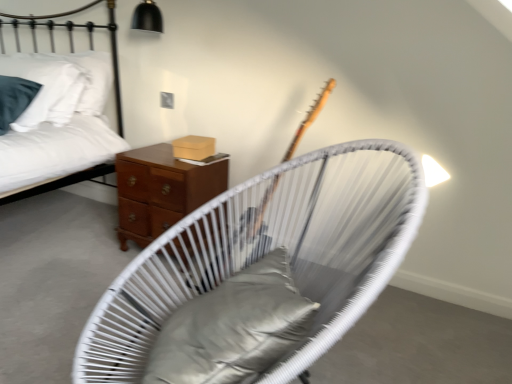
Question: There is one bed on the left side of mahogany wood nightstand at center. Please locate it and provide its 2D coordinates.
Answer: [(0.174, 0.112)]